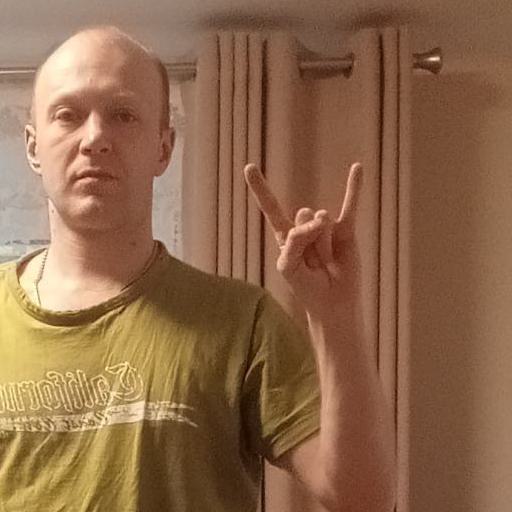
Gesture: rock